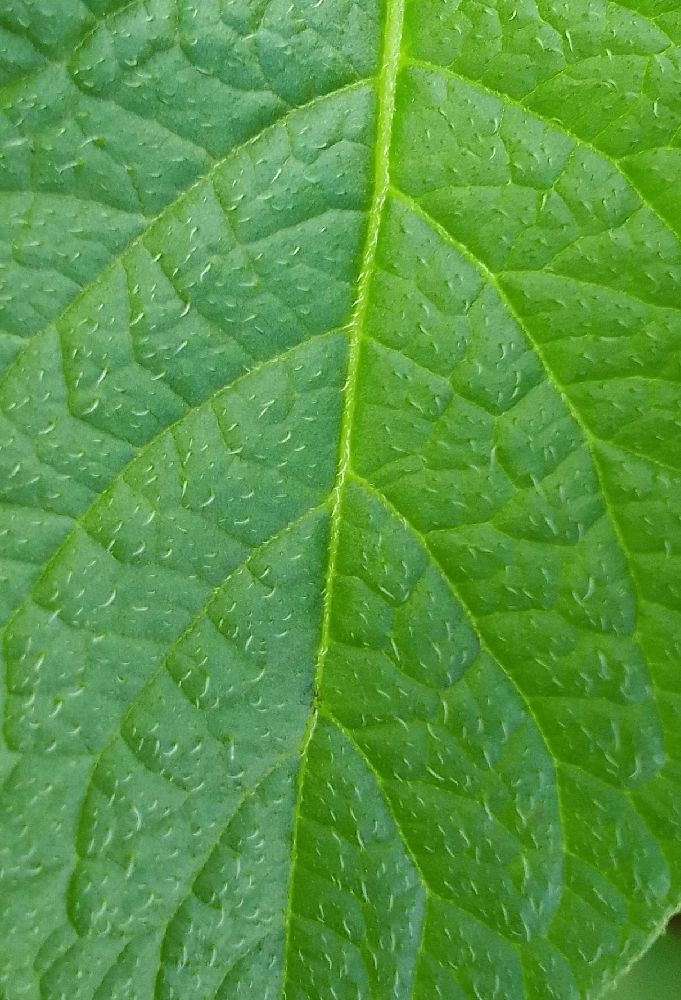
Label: Healthy